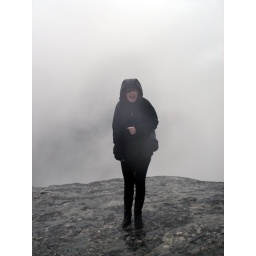
face pulling in the blue mountains of NSW